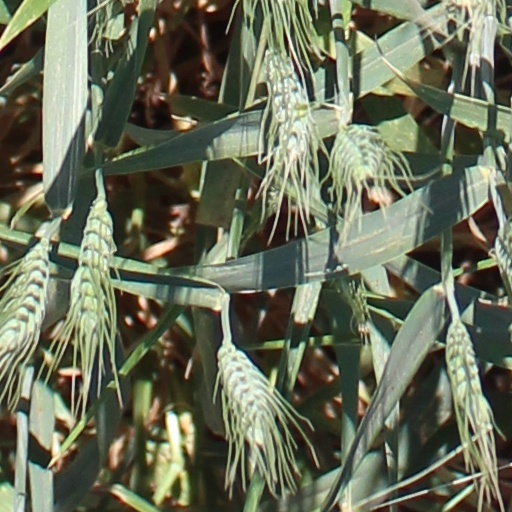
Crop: wheat